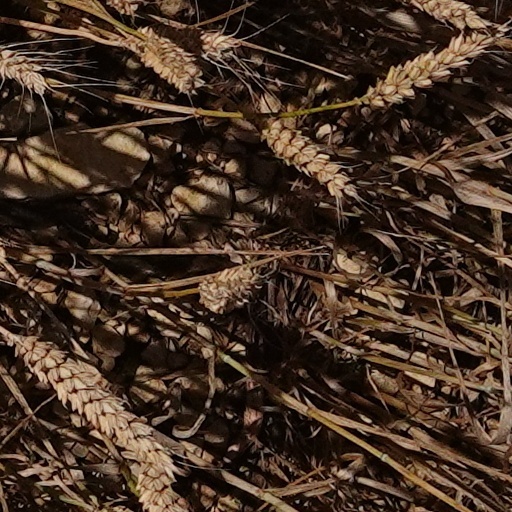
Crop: wheat